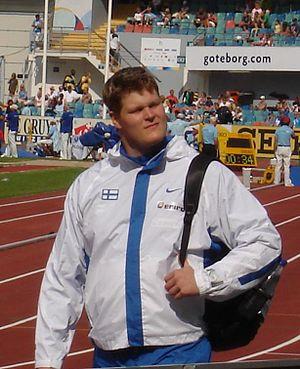
Olli-Pekka Karjalainen est un athlète finlandais, spécialiste du lancer du marteau.